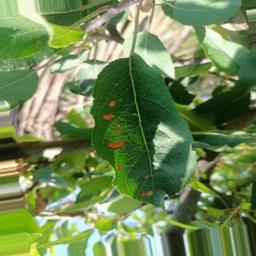
Label: Alternaria